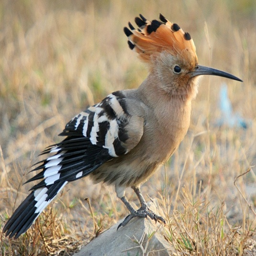
organism - these birds were considered sacred and is the national bird .